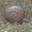
Label: snail